Scottish Women in Sport Hall of Fame

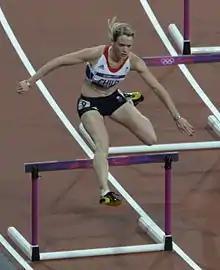
Eilidh Doyle (2023) is the most recent inductee into the SW/S Hall of Fame.

The Scottish Women in Sport Hall of Fame, launched in 2018, is an award to recognize and honour Scottish female athletes who have made an outstanding contribution to Scottish sport, including women in their day who are considered pioneers in their sport. The women were nominated by the public and national sporting bodies, and chosen by a selected panel of experts to be inducted.